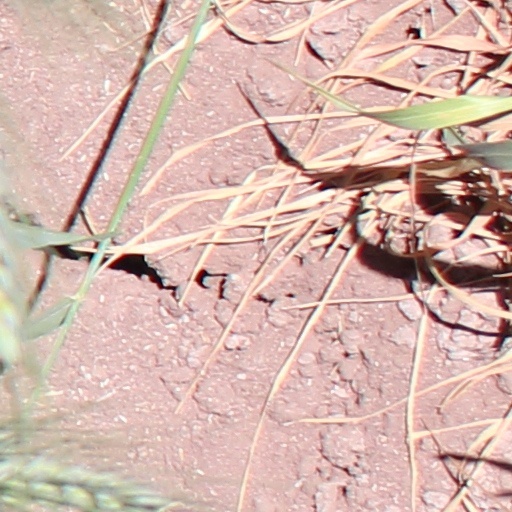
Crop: wheat